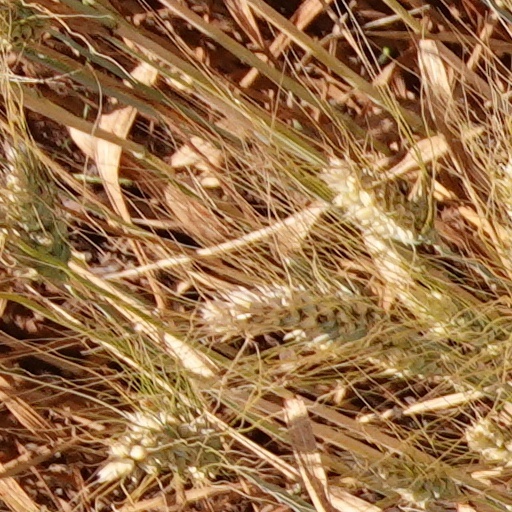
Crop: wheat